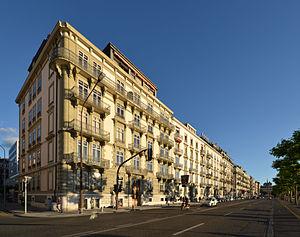
n°20 Quai Gustave Ador, Genève, Suisse